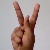
The image shows a hand gesture representing the letter 'K' in Indian Sign Language.